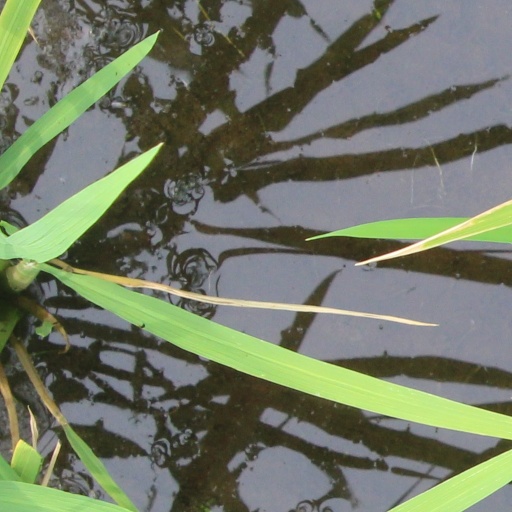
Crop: rice